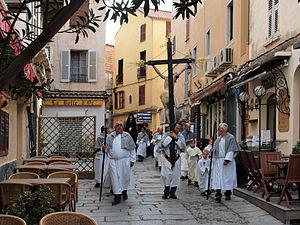
Calvi (Corse) - A Cerca, procession matinale du Vendredi Saint dans la vieille ville. Arrivée des pénitents à l'église Sainte-Marie-Majeure par la rue Clémenceau
La cerca est une forme de procession rurale qui se déroule le matin du vendredi saint. Répandue au nord de la Corse, elle va de hameau en hameau. Les différentes confréries défilent avec la pullezzula. Dans la même microrégion, les différentes processions des confréries se suivent mais ne se rejoignent jamais.
Dans la tradition catholique, le chemin de croix est un acte dévotionnel privé ou communautaire. Tout en commémorant la Passion du Christ en évoquant quatorze moments particuliers de celle-ci, le fidèle souhaite recevoir la grâce de communier intensément aux souffrances du Christ, Sauveur des hommes.